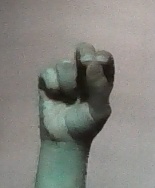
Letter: gaaf